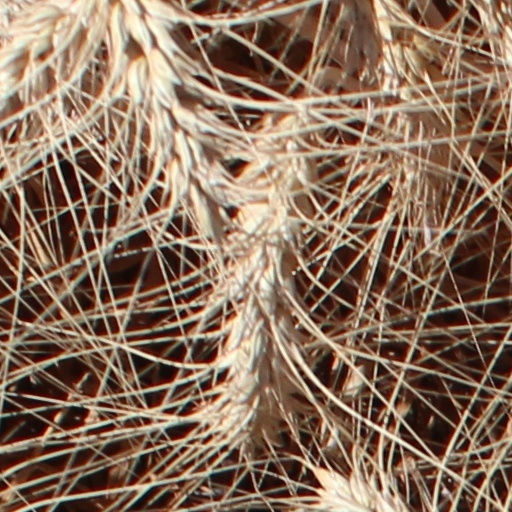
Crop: wheat